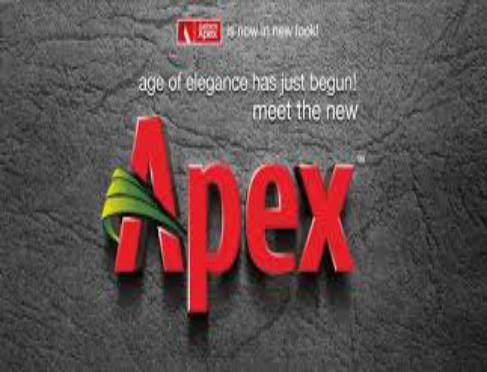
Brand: Apex
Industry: Others